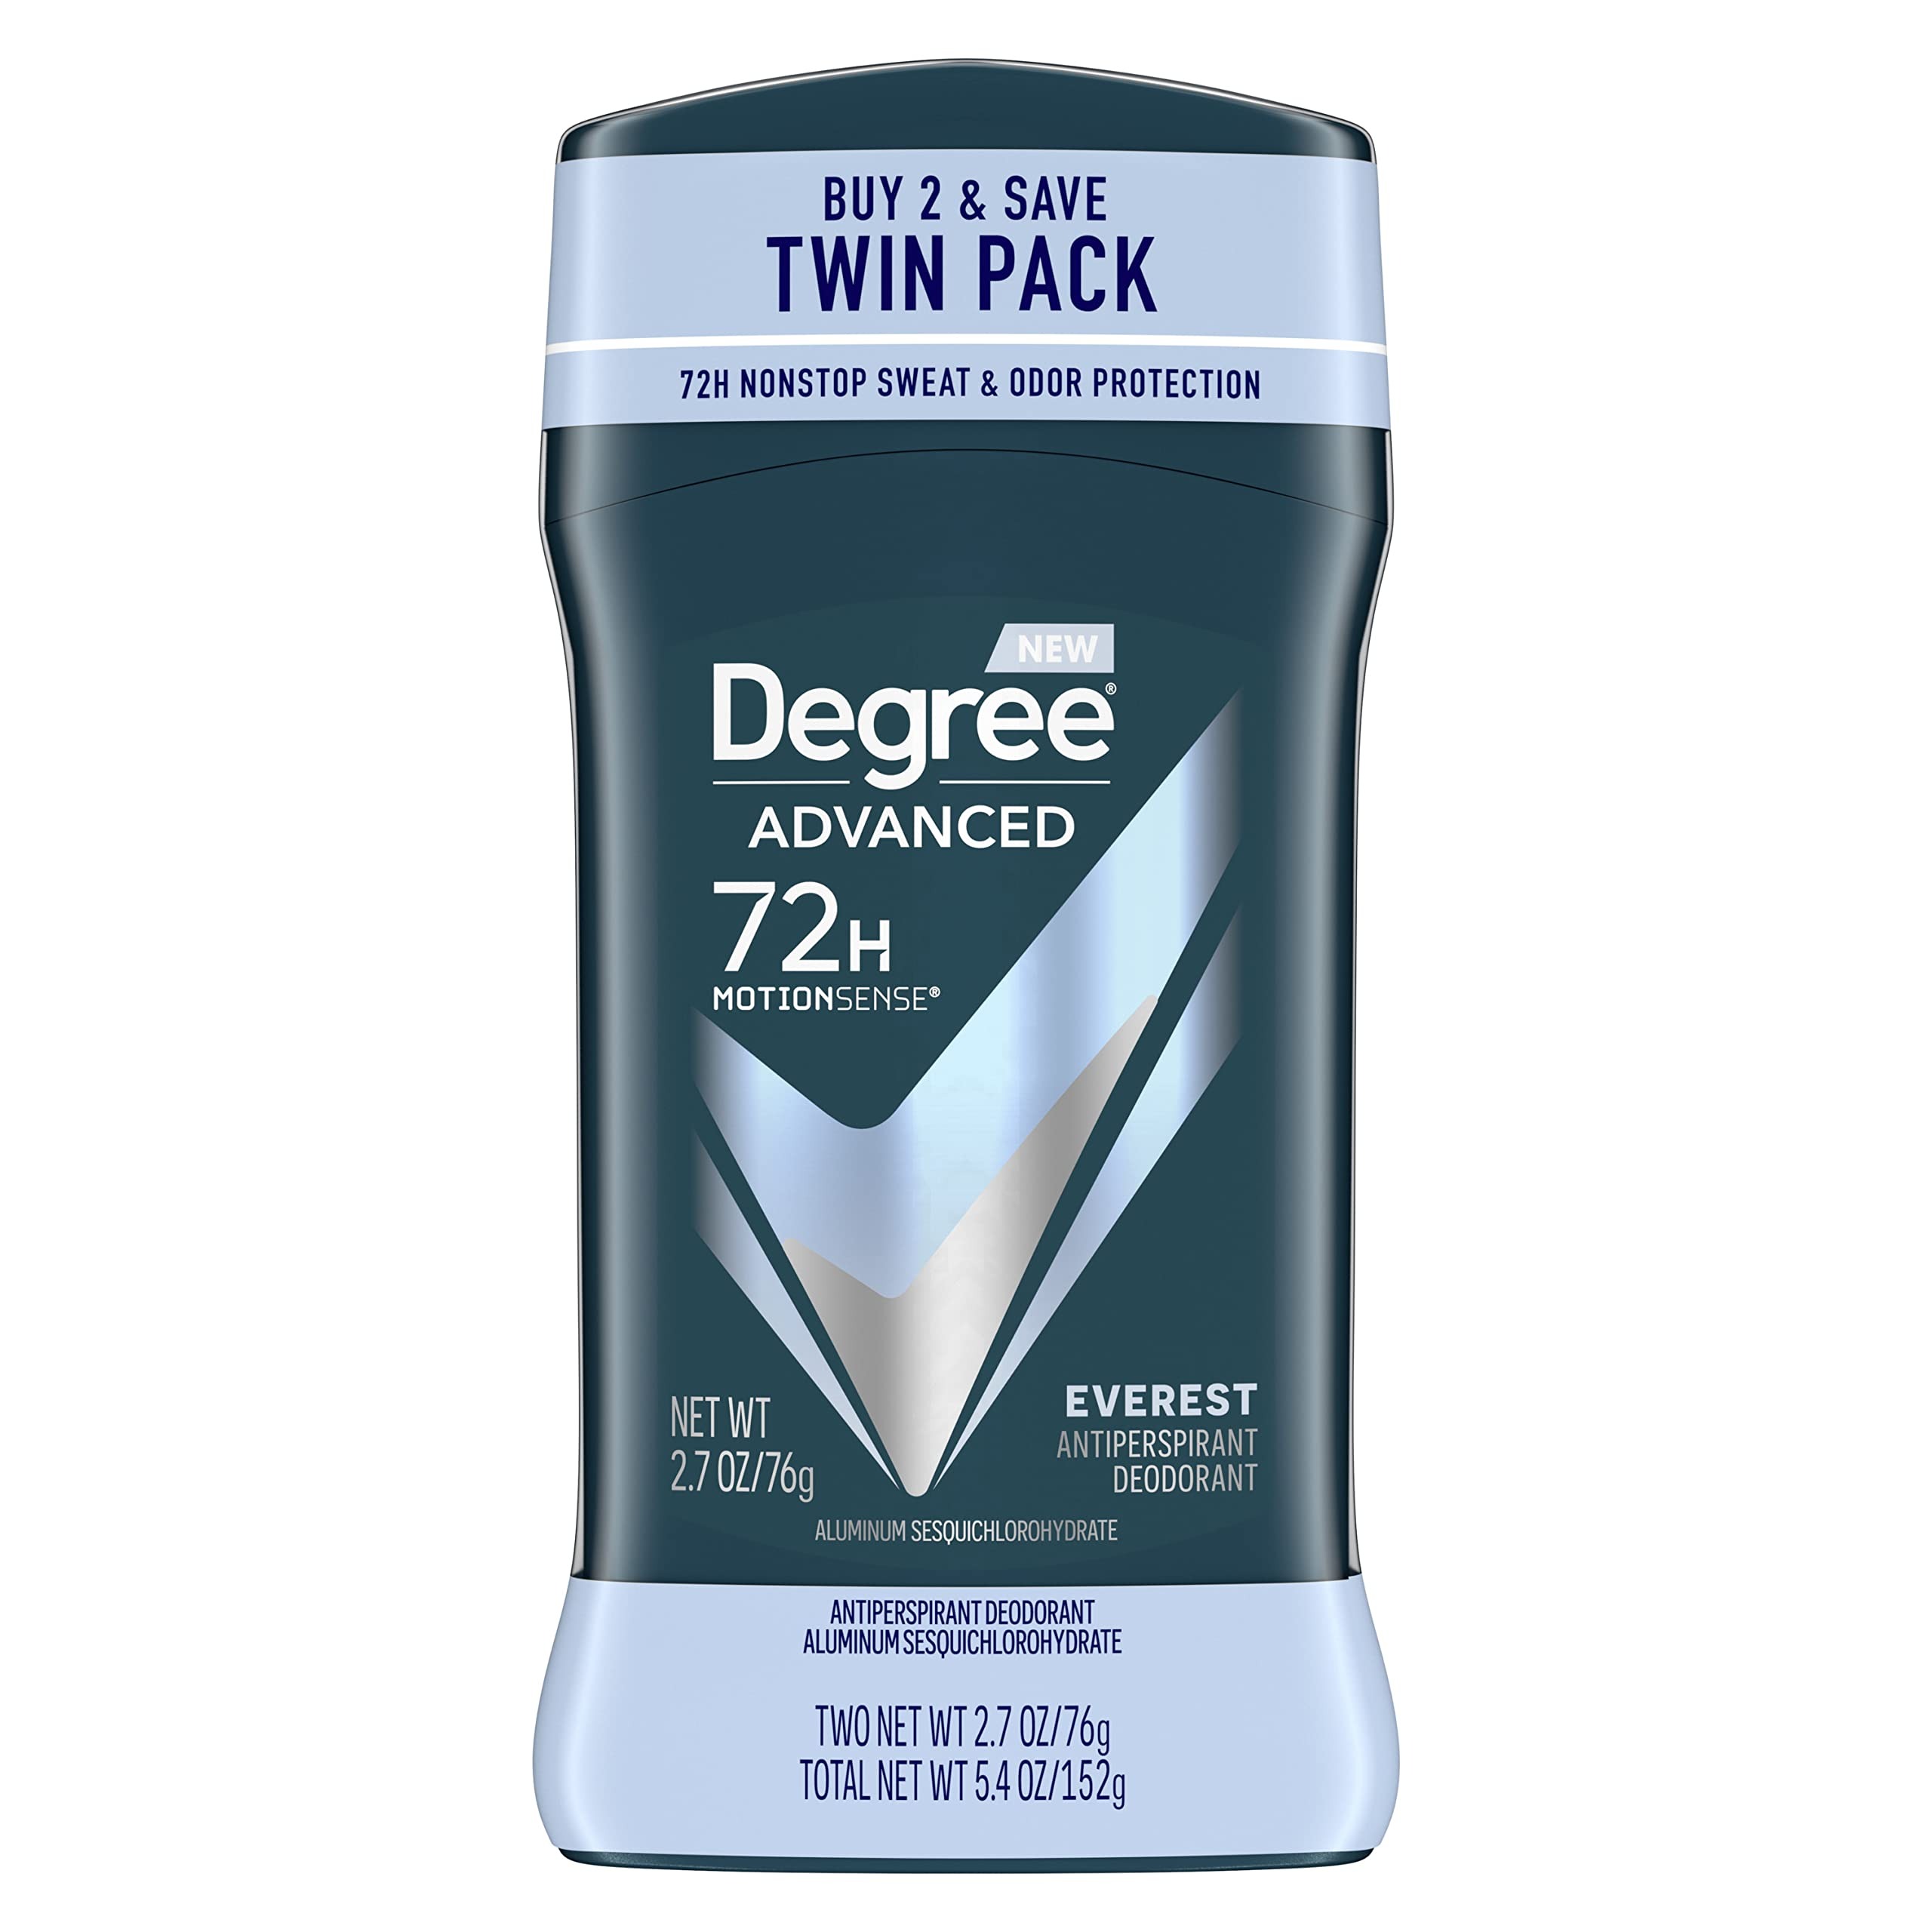
Item Name: Degree Men Antiperspirant Deodorant 72-Hour Sweat and Odor Protection Everest Antiperspirant For Men With MotionSense Technology 2.7 oz, Twin Pack
Bullet Point 1: Degree Men antiperspirant deodorant in Everest with 72-hour non-stop protection, non-stop confidence. It's their best deodorant for men that’s strong enough to keep up with you all day
Bullet Point 2: This mens deodorant gives you a frosty, piney blend of scent with its Everest men’s fragrance with 72-hour odor protection. This is one of Degree's best-smelling deodorants for underarm sweat
Bullet Point 3: The unique MotionSense technology in this deodorant keeps you fresher the more you move. It’s filled with smart capsules that respond to motion. When you move, these capsules burst with fragrance
Bullet Point 4: This antiperspirant for men is designed to be their best deodorant through any sport, workout, and alternative forms of movement. This antiperspirant keeps up with any step you take
Bullet Point 5: With an Everest fragrance, you get an invigorating scent fusing frosty, piney and woody elements, making this one of Degree's best-smelling deodorants for men
Bullet Point 6: Degree wants to inspire the confidence in everyone to move more, and this deodorant for men will provide you the confidence that sweat and odor will not get in your way of progress
Value: 2.7
Unit: Ounce

Price: 10.09